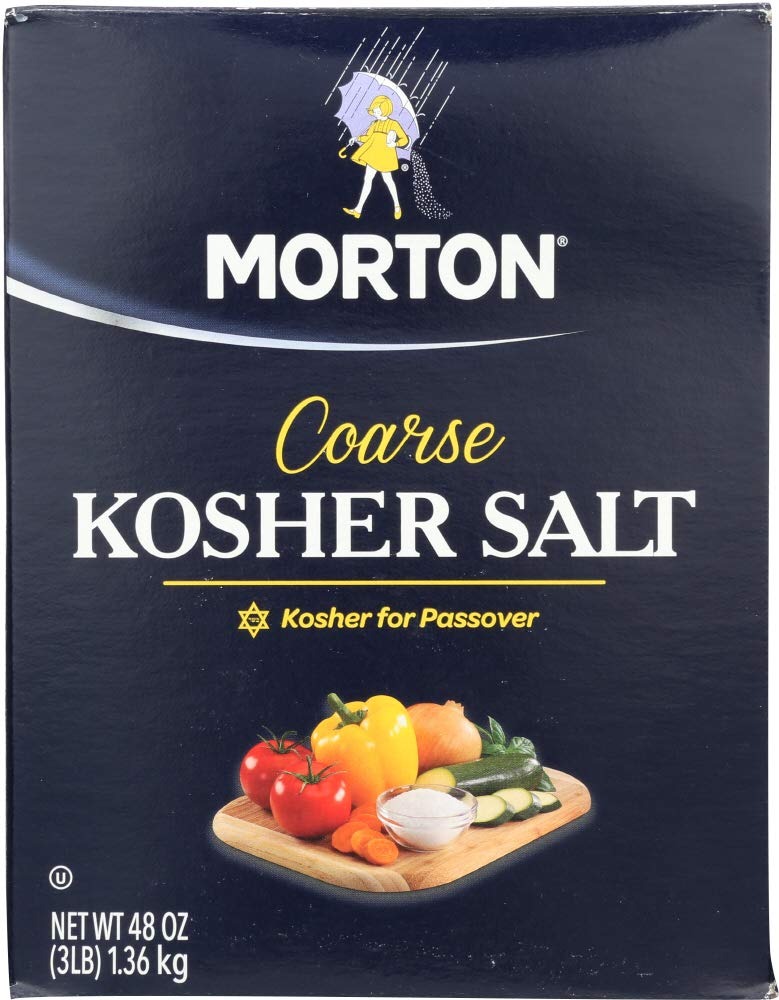
Item Name: Morton Kosher Salt Box, 48 Ounce (Pack of 12)
Bullet Point 1: Country of origin is United States
Bullet Point 2: The package dimension of the product is 6"L x 5"W x 4"H
Bullet Point 3: The package weight of the product is 42.2 pounds
Value: 576.0
Unit: oz

Price: 4.09